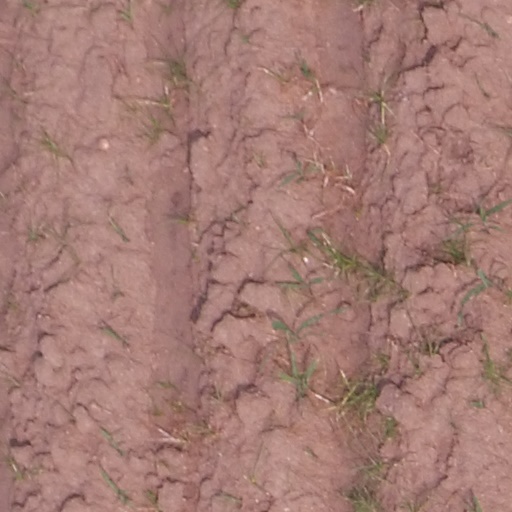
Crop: maize; corn